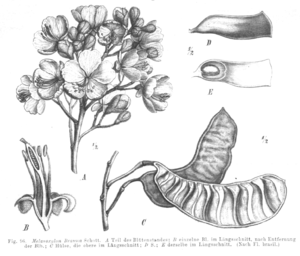
Melanoxylum est un genre de plantes dicotylédones de la famille des Fabaceae, sous-famille des Caesalpinioideae, originaire du Brésil, qui comprend deux espèces acceptées.